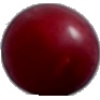
Label: Cherry Wax Red 1